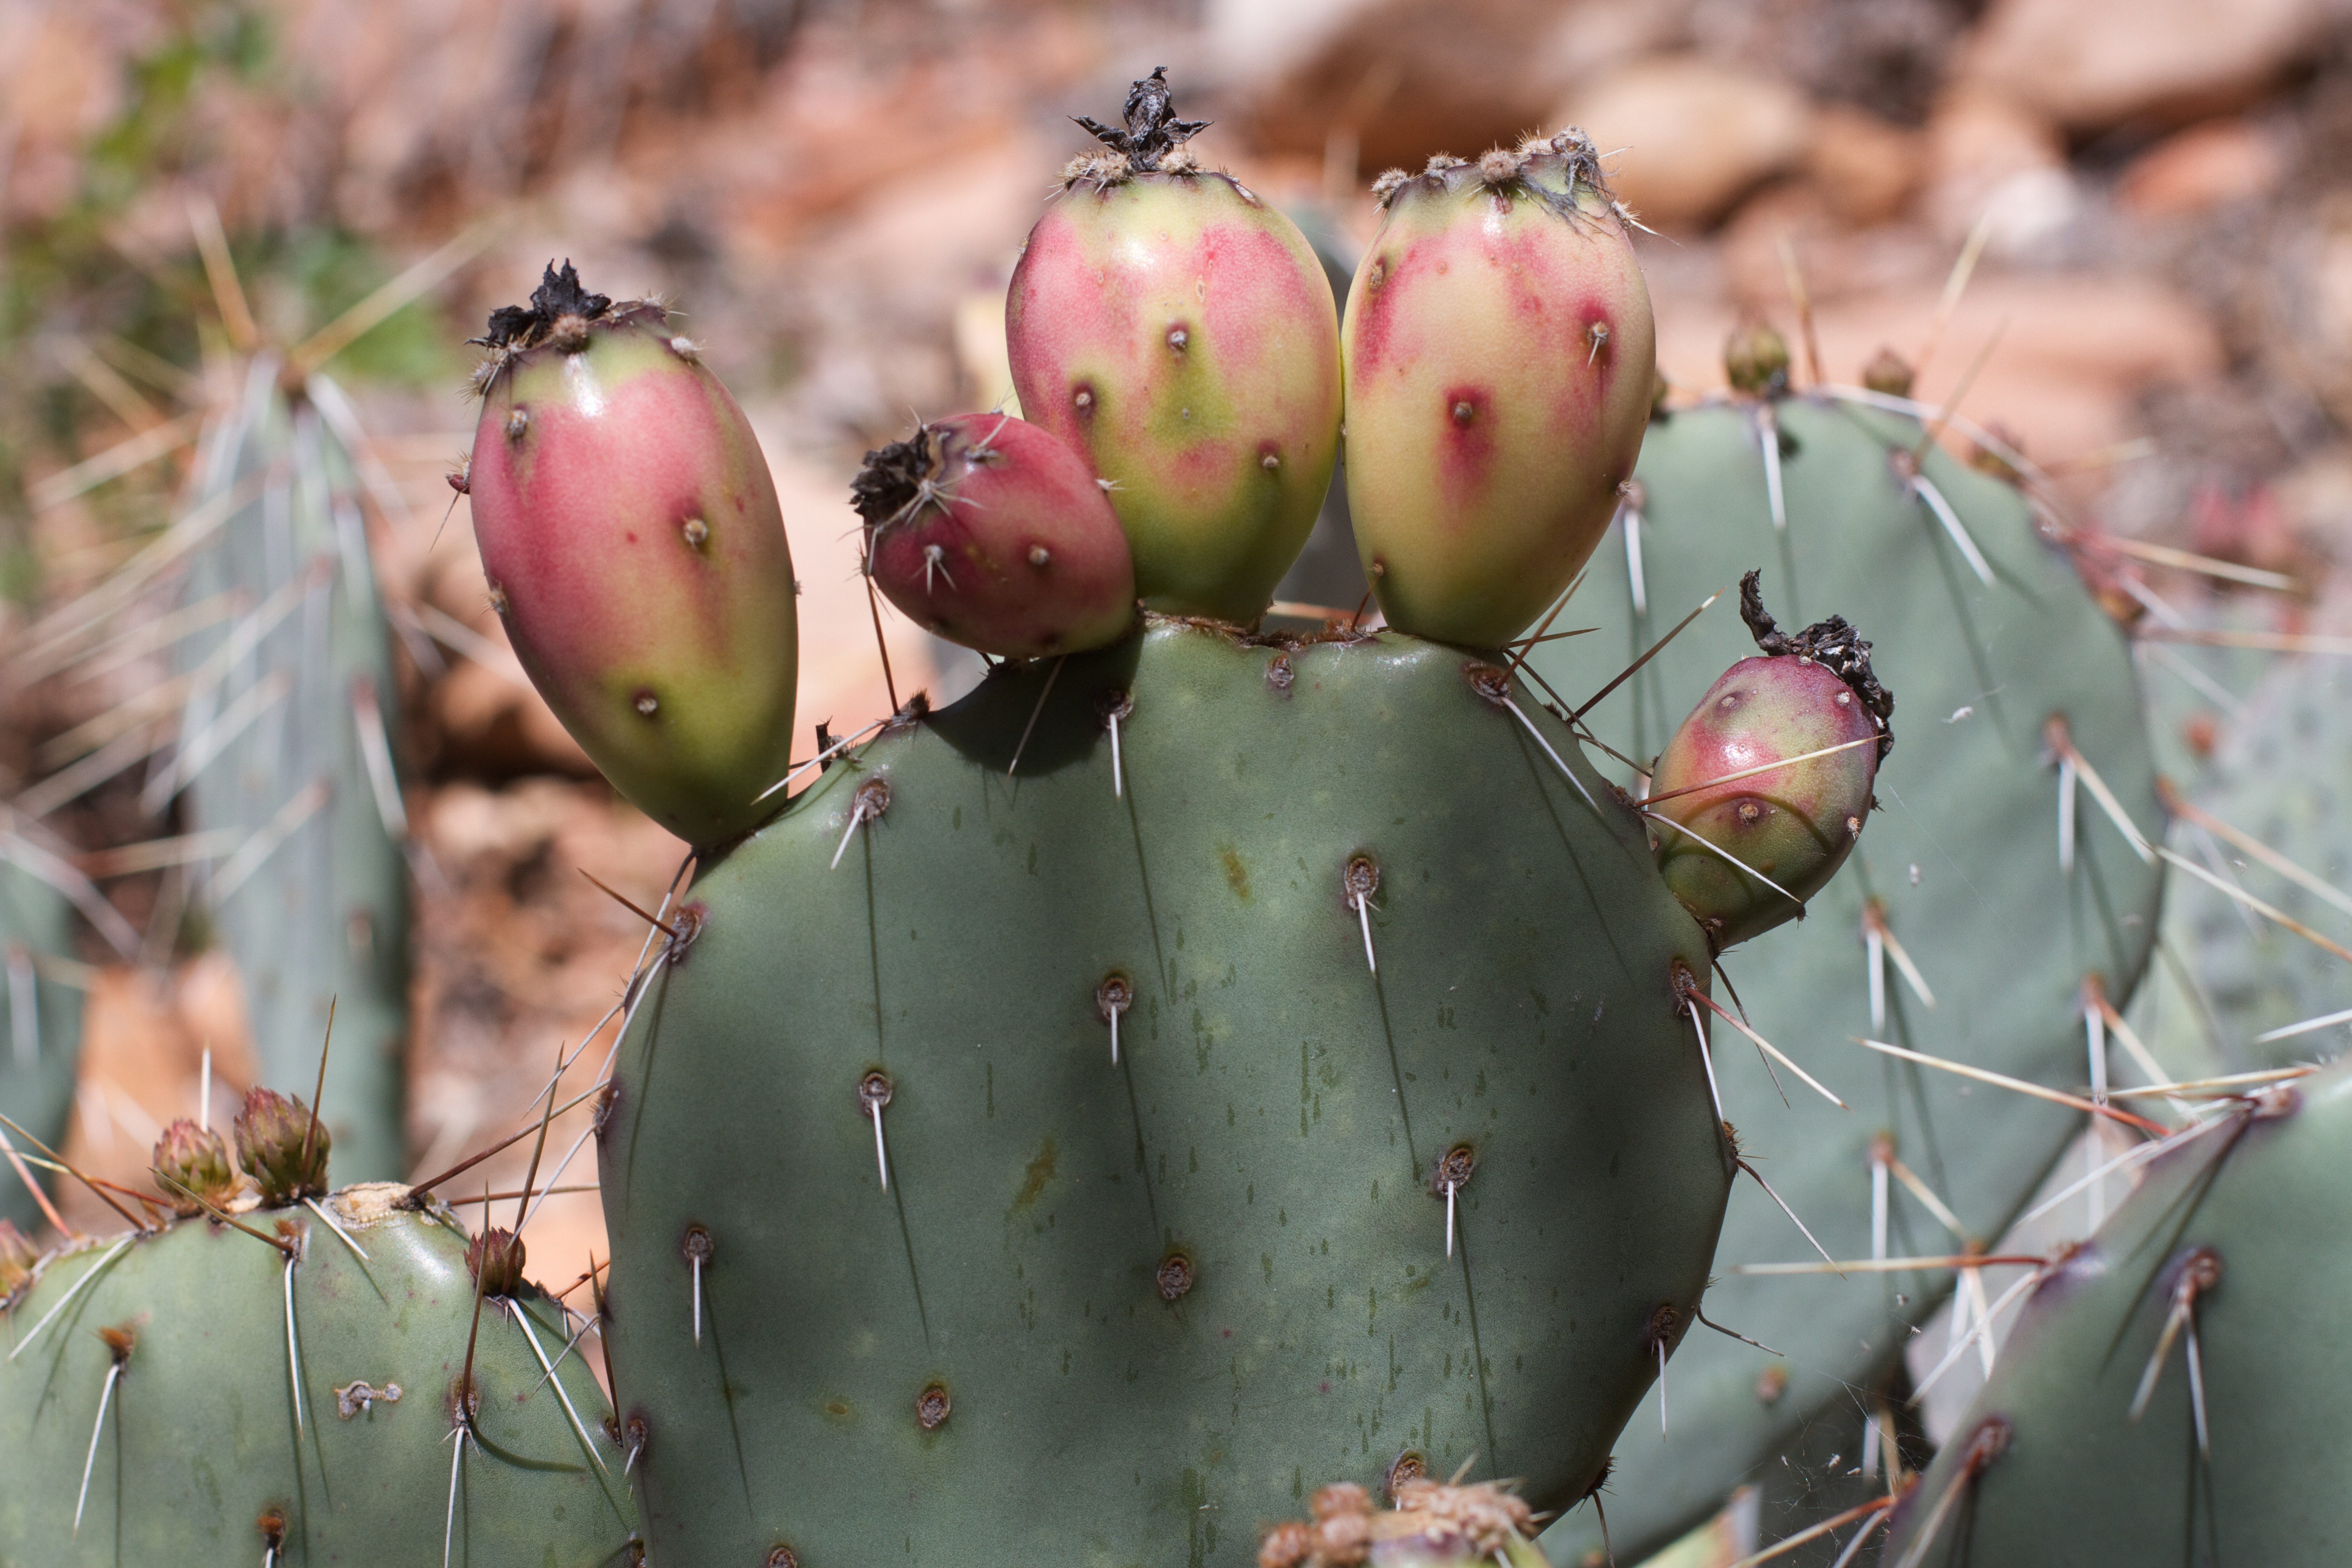
cactus, plant, flower, produce, botany, flora, caryophyllales, flowering plant, prickly pear, land plant, thorns spines and prickles, hedgehog cactus, nopal, san pedro cactus, barbary fig, eastern prickly pear